Marina Brunello

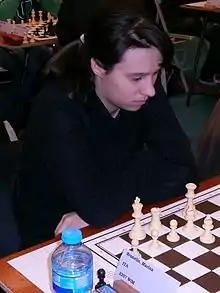
Marina Brunello in 2012

Marina Brunello (born 16 June 1994) is an Italian chess player. She holds the titles of International Master and Woman Grandmaster.